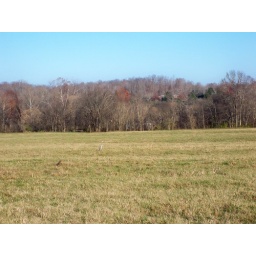
Great blue heron, that is, unperturbed by cows, truck or humans